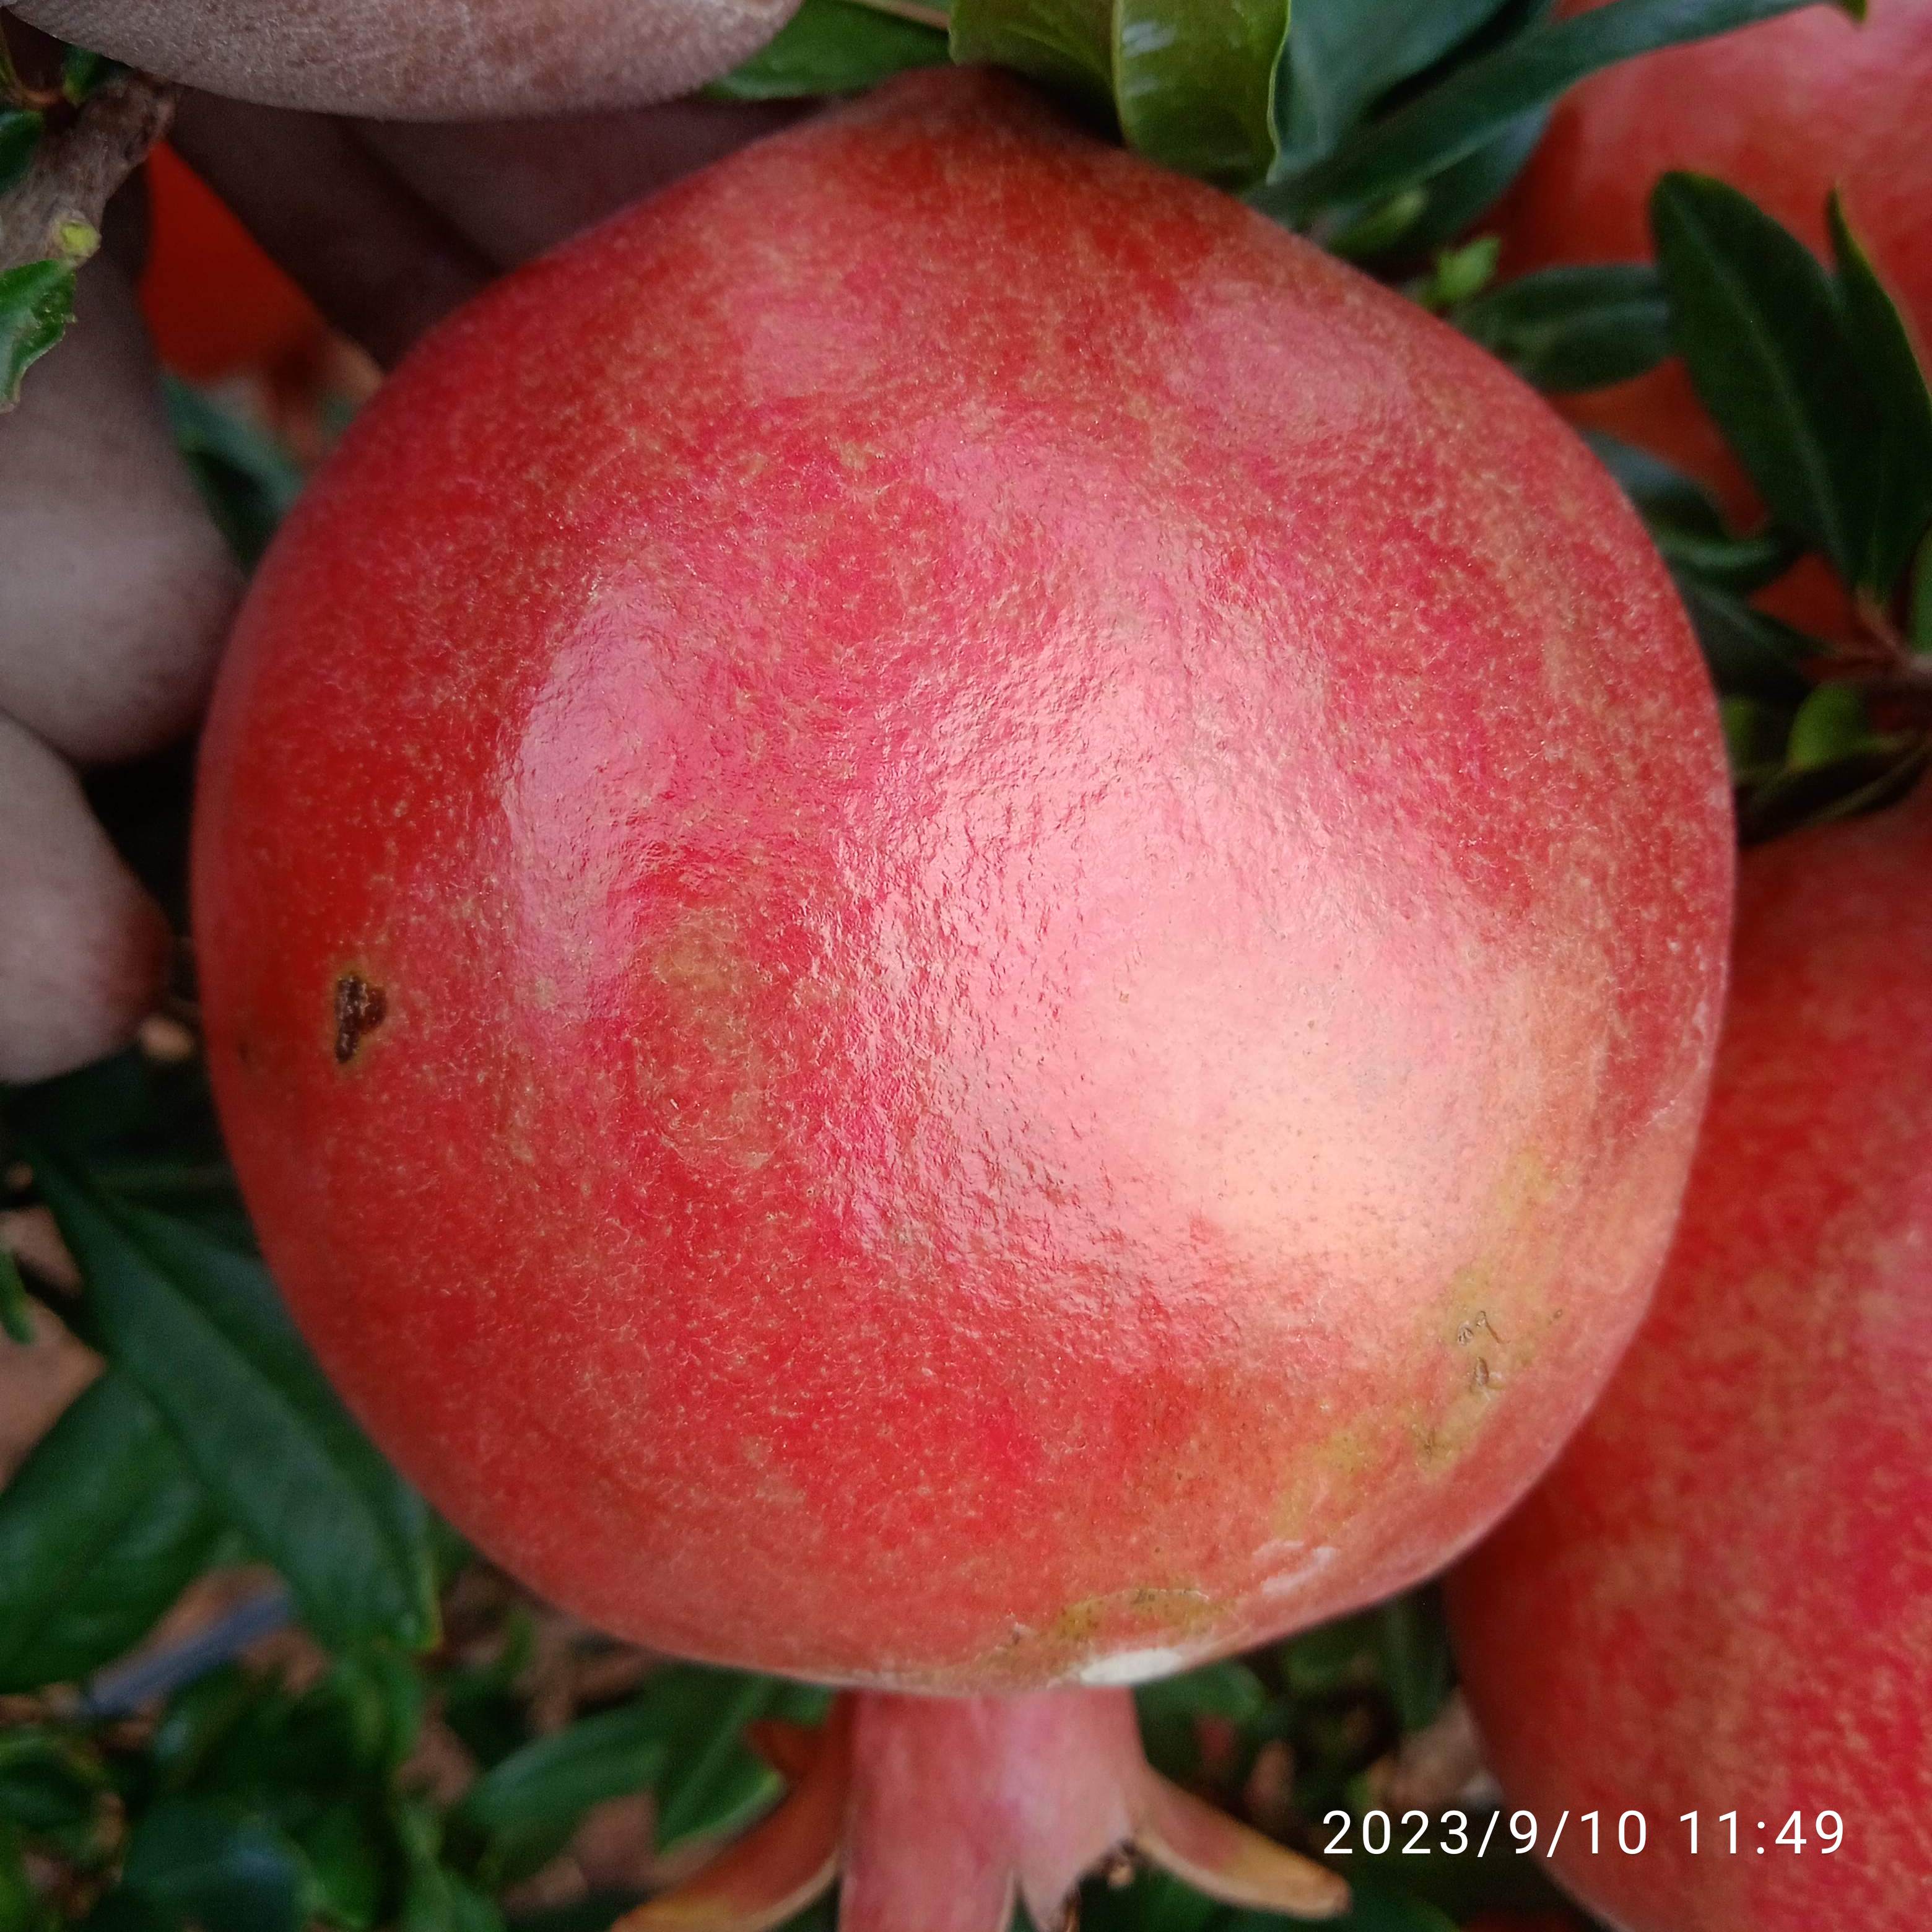
Label: Healthy